Herman Spöring Jr.

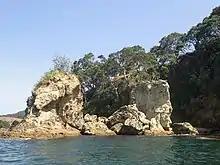
Spörings Arch / Te Puta-O-Paretauhinu (or what remains in 2020) Simpsons Beach / Wharekaho New Zealand / Aotearoa

The first meeting between the Aboriginal people and the British explorers occurred on 29 April 1770 when Lieutenant James Cook landed at Botany Bay (Kamay) and encountered the Gweagal clan. Two Gweagal men opposed the landing party and in the confrontation one of them was shot and wounded.